Ecuador

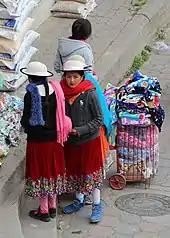
Cañari children with the typical Andean indigenous clothes

Ecuador was placed in 96th position of innovation in technology in a 2013 World Economic Forum study. Ecuador was ranked 105th in the Global Innovation Index in 2024. The most notable icons in Ecuadorian sciences are the mathematician and cartographer Pedro Vicente Maldonado, born in Riobamba in 1707, and the printer, independence precursor, and medical pioneer Eugenio Espejo, born in 1747 in Quito. Among other notable Ecuadorian scientists and engineers are Lieutenant Jose Rodriguez Labandera, a pioneer who built the first submarine in Latin America in 1837; , a botanist and biologist of Andean flora; and , a chemist and inventor of a method of textile serigraphy.